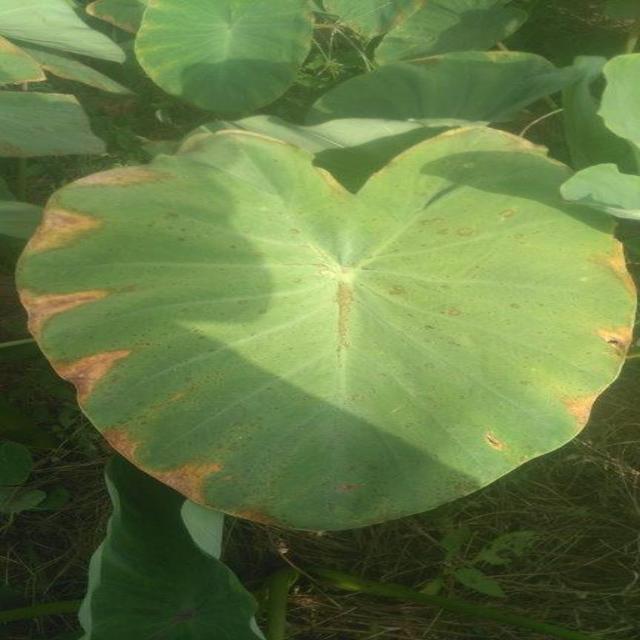
Label: Mid_Blight